Walled City of Lahore

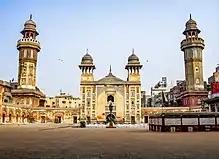
The Shah Jahan period Wazir Khan Mosque is considered to be the most ornately decorated Mughal-era mosque.

The Emperor Shah Jahan was born in Lahore in 1592, and bestowed the city with its famous Shalimar Gardens. By the time of his reign, six times as many Lahoris lived outside of the city walls than within.